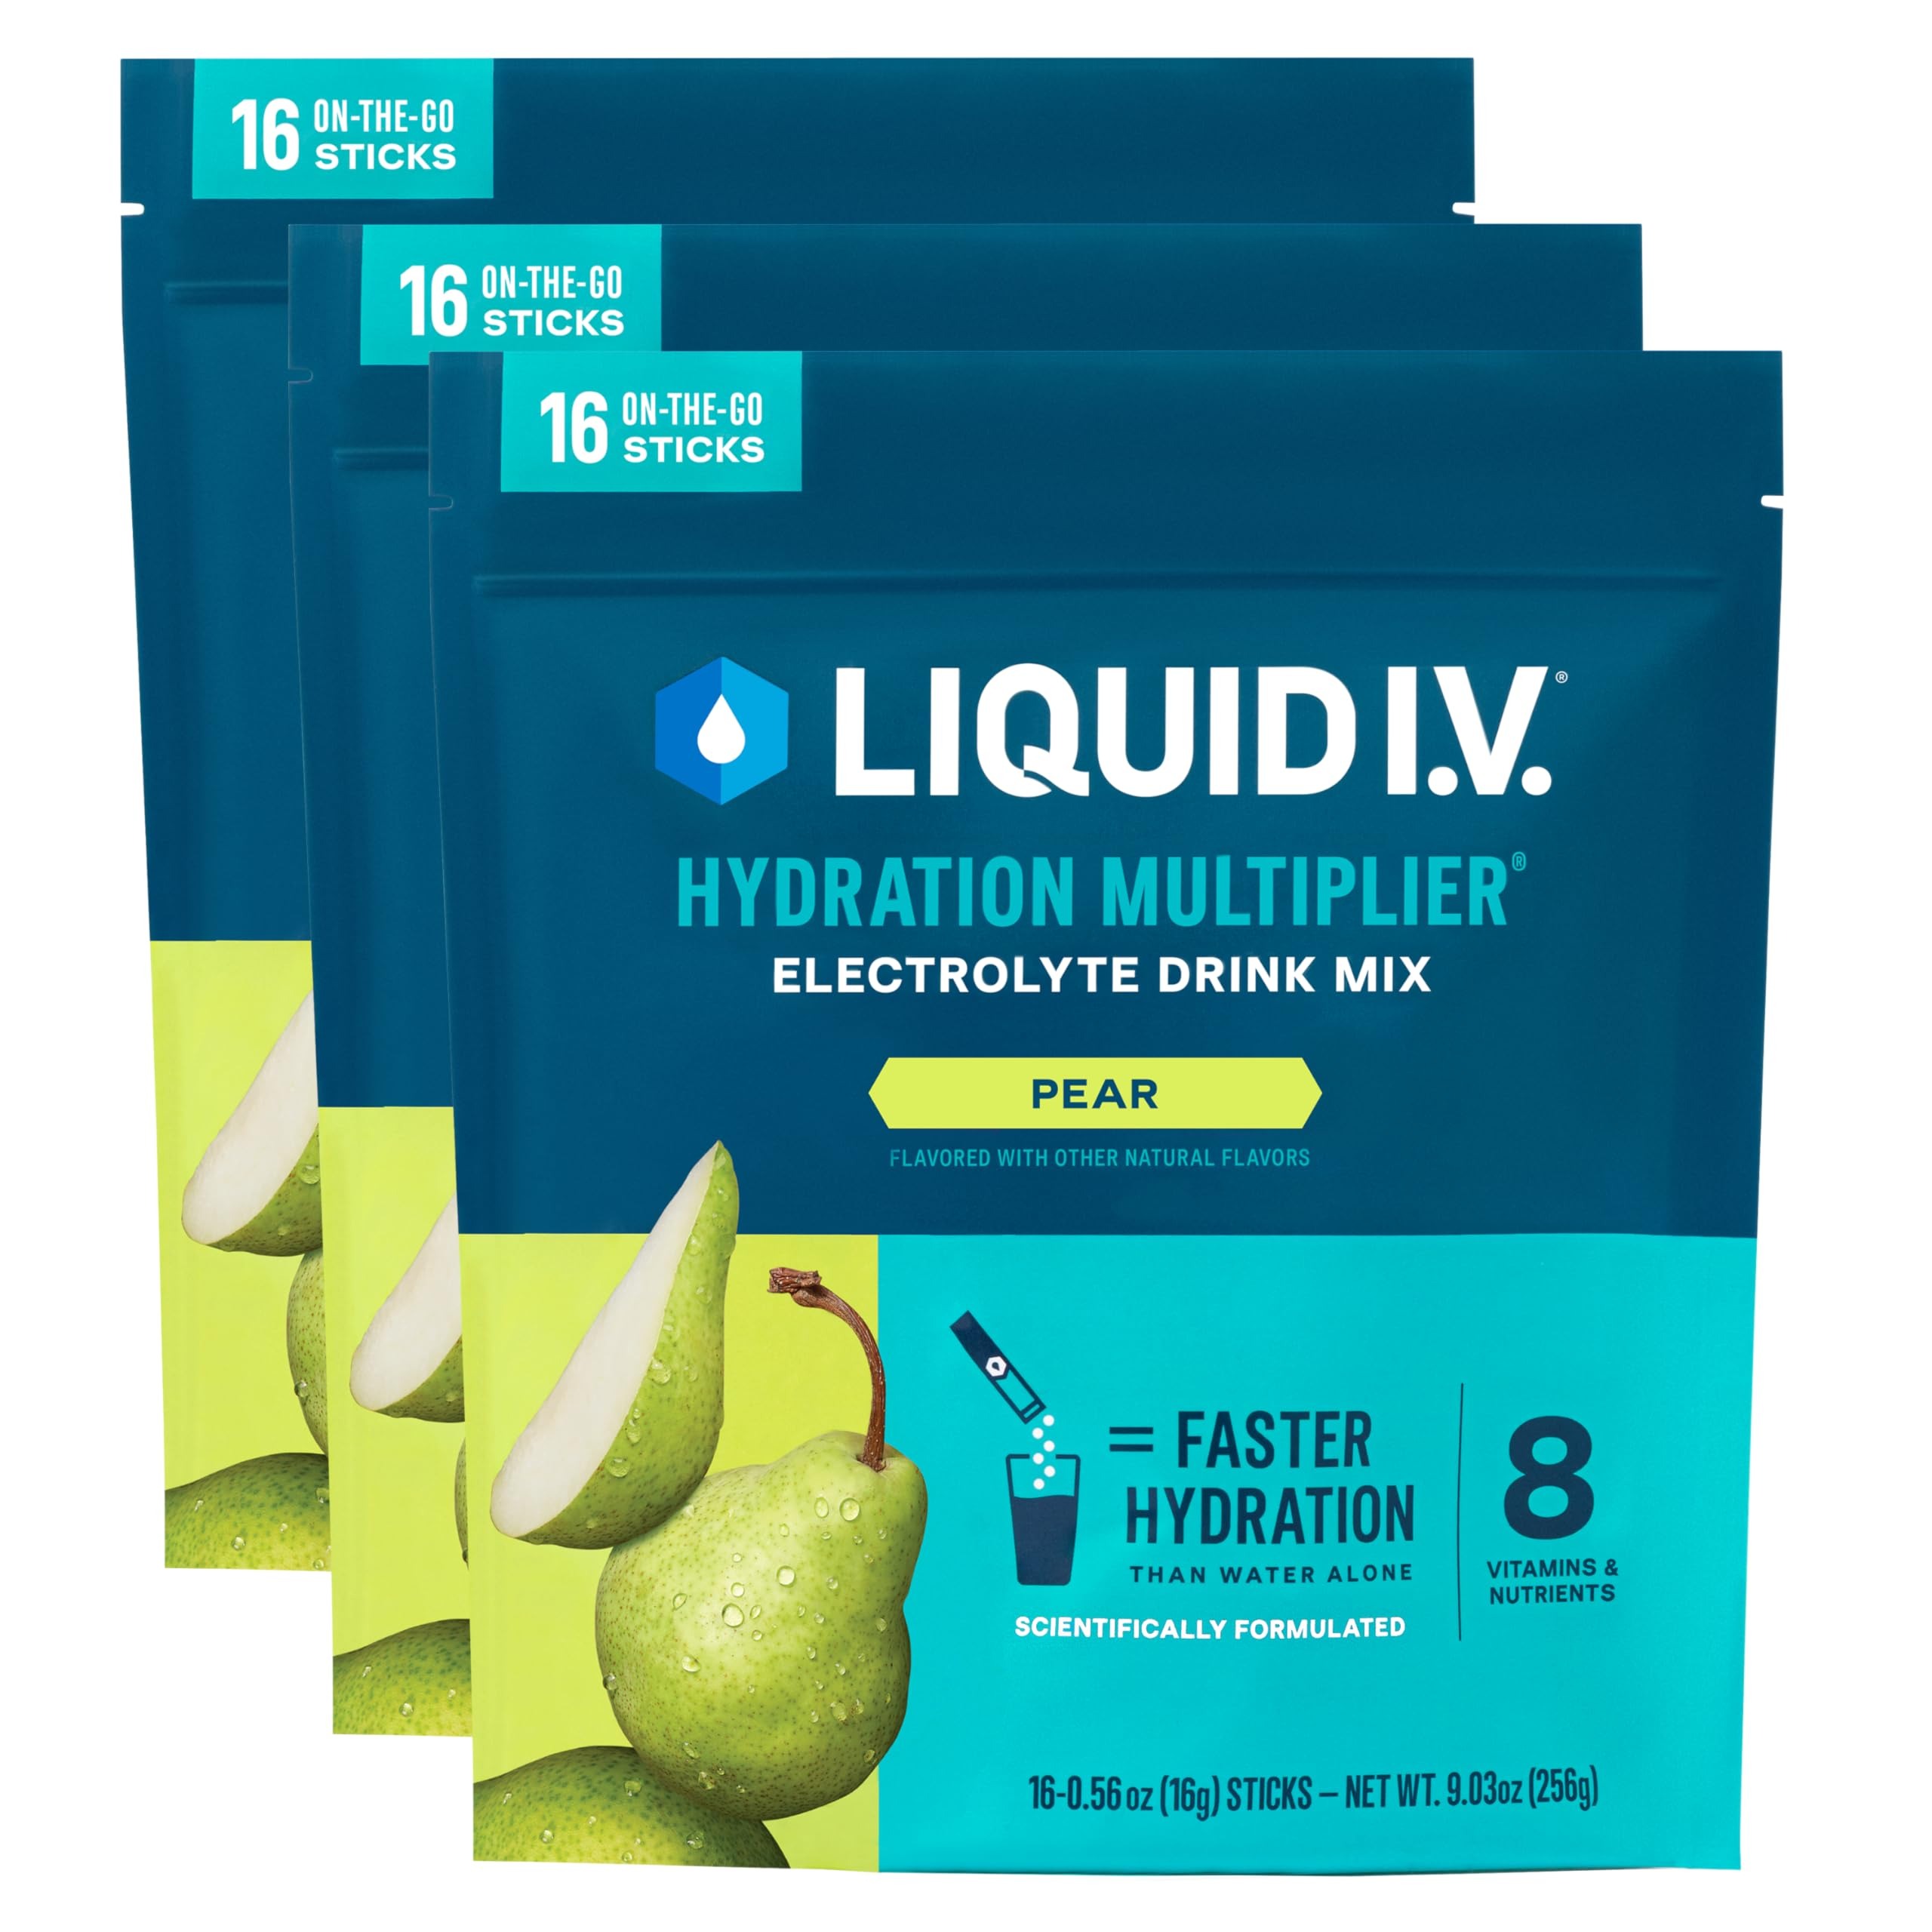
Item Name: Liquid I.V.® Hydration Multiplier - Pear | Electrolyte Powder Drink Mix | 3 Pack (48 Servings)
Bullet Point 1: HYDRATION MIX: A great-tasting, non-GMO electrolyte drink mix that delivers hydration faster than water alone.
Bullet Point 2: GREAT TASTE: Pear is robust and fragrant like a Bartlett pear, complemented by notes of pear peel and sweet apple flavors.
Bullet Point 3: SCIENCE-BACKED FORMULA: Powered by LIV HYDRASCIENCE, Liquid I.V. is designed with an optimized ratio of electrolytes and clinically tested nutrients.
Bullet Point 4: EXTRAORDINARY HYDRATION: Hydration Multiplier has 3x the electrolytes of the leading sports drink, and 8 vitamins and nutrients. It contains 100% of the daily value of 4 B vitamins: B3, B5, B6 and B12. Gluten-free, soy-free, and dairy-free.
Bullet Point 5: CONVENIENCE: Single-serving, travel-friendly packets are easy to enjoy on the go. Pour one easy-to-open packet into 16 oz of water, mix or shake, and hydrate.
Bullet Point 6: HYDRATION AID: Since 2015, we have donated over 55 million servings of Liquid I.V. to those in need around the globe, and donate over 1% of our revenue to our Impact programs.
Product Description: Hydration Multiplier - Pear - 48ct
Value: 27.09
Unit: Ounce

Price: 16.89